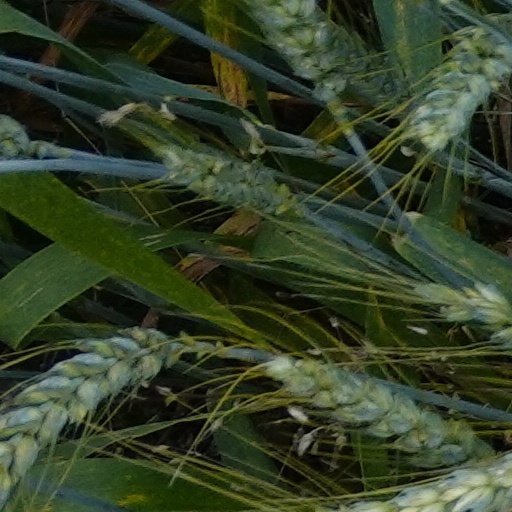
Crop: wheat